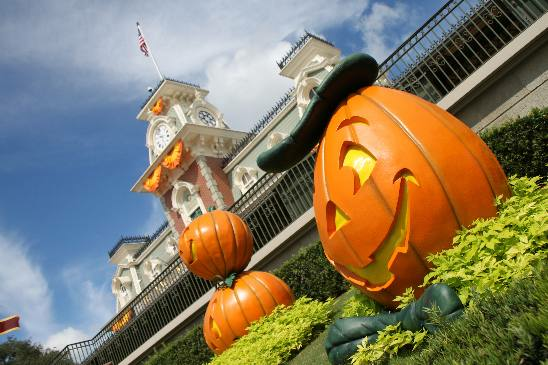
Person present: No